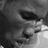
Emotion: sad